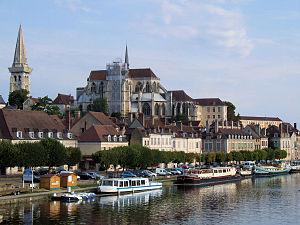
La Bourgogne est une ancienne région administrative française constituée de quatre départements : l'Yonne, la Côte-d'Or, la Nièvre et la Saône-et-Loire. Elle correspond à une partie de la province historique et culturelle située au centre-est de la France.